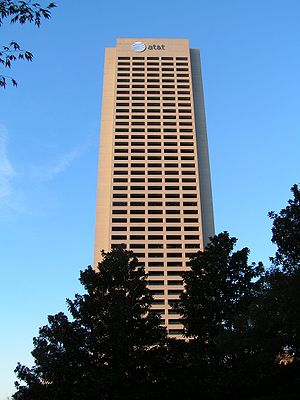
AT&T / Navnerettigheder og sponsorater / Bygninger
AT&T Midtown Center i Atlanta, Georgia
AT&T Inc. er en amerikansk multinational telekommunikationsvirksomhed med hovedsæde i Whitacre Tower, Dallas, Texas. Det er USAs og verdens største teleselskab med en omsætning på US$ 127 mia. i 2011 og 256.440 ansatte. Det er desuden den næststørste mobiltelefoniudbyder i USA. Endvidere er AT&T den syvendestørste virksomhed i USA på tværs af brancher.